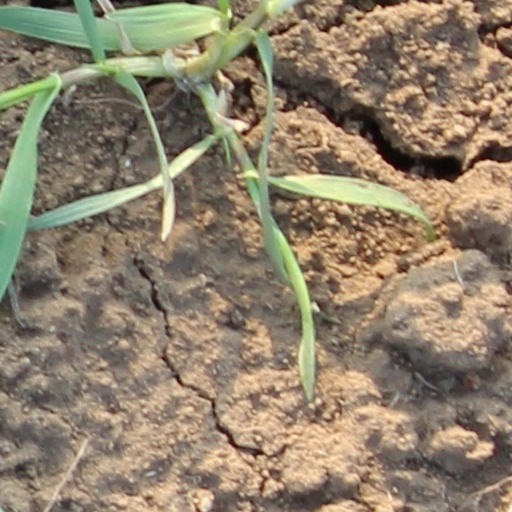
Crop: wheat